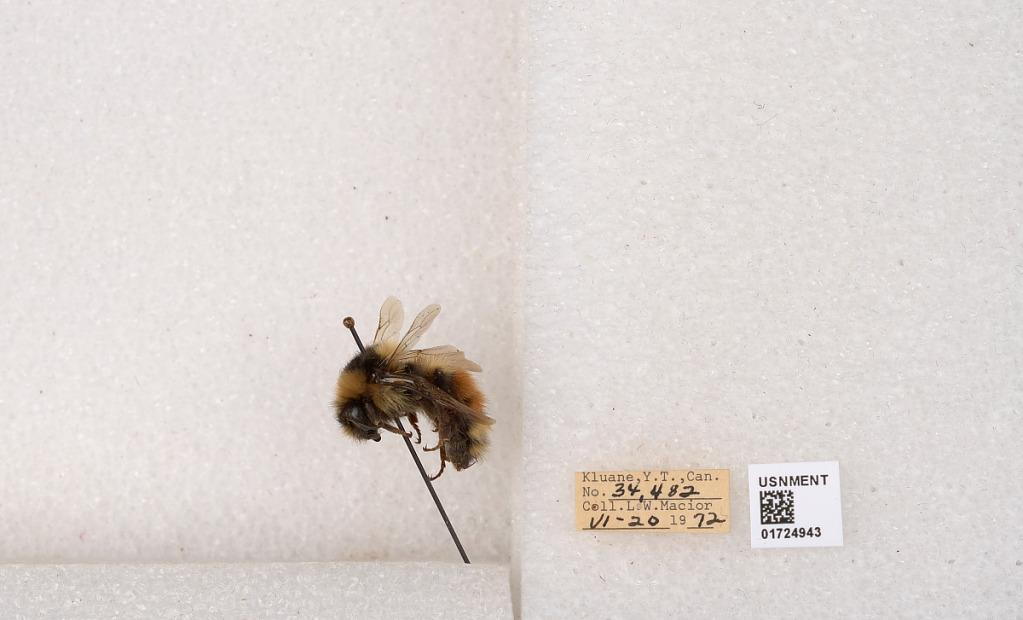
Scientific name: Bombus (Pyrobombus) sylvicola Kirby
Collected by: L. Macior
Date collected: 1972-6-20
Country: Canada
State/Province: Yukon Territory
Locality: Kluane National Park and Reserve
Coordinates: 60.7493, -139.504